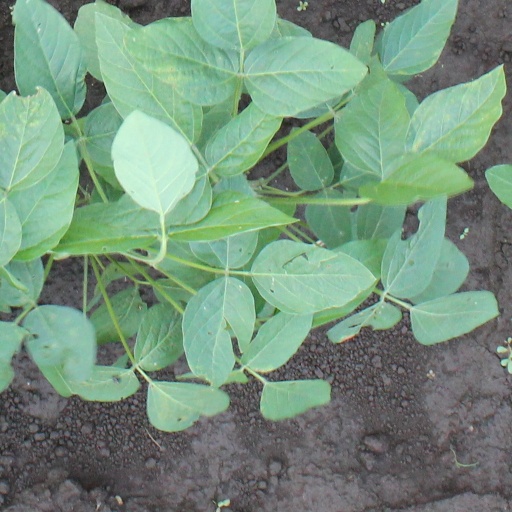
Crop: soybean